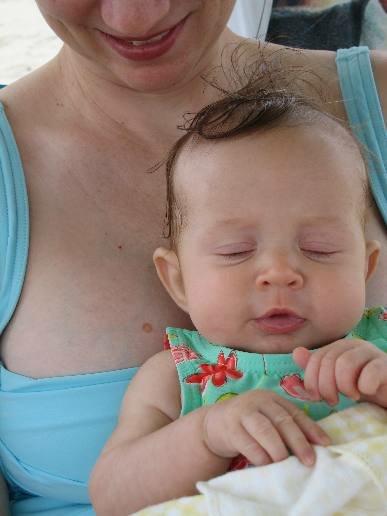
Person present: Yes